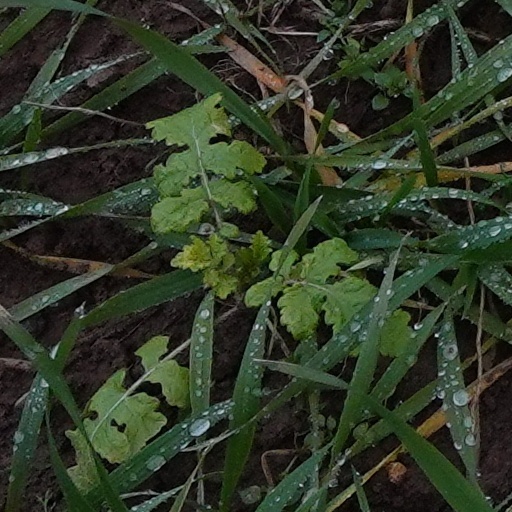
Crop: wheat